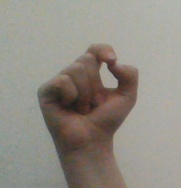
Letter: fa